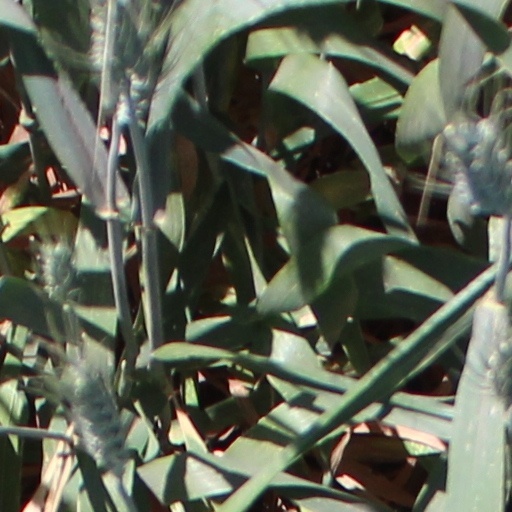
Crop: wheat